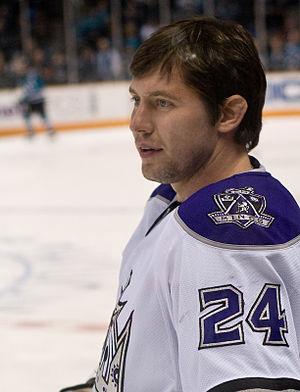
Aleksandr Aleksandrovitch Frolov en russe : Александр Александрович Фролов et en anglais : Alexander Alexandrovich Frolov est un joueur professionnel russe de hockey sur glace.